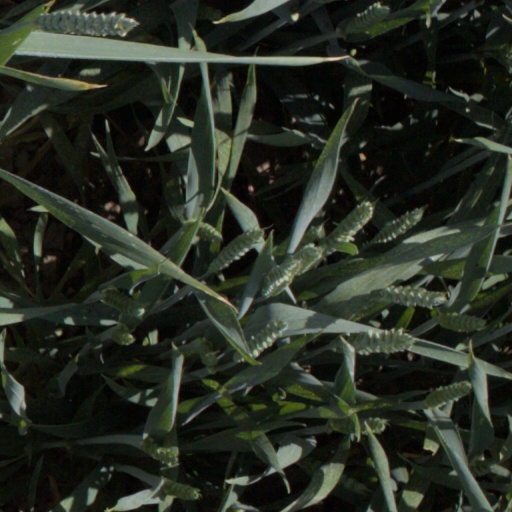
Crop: wheat